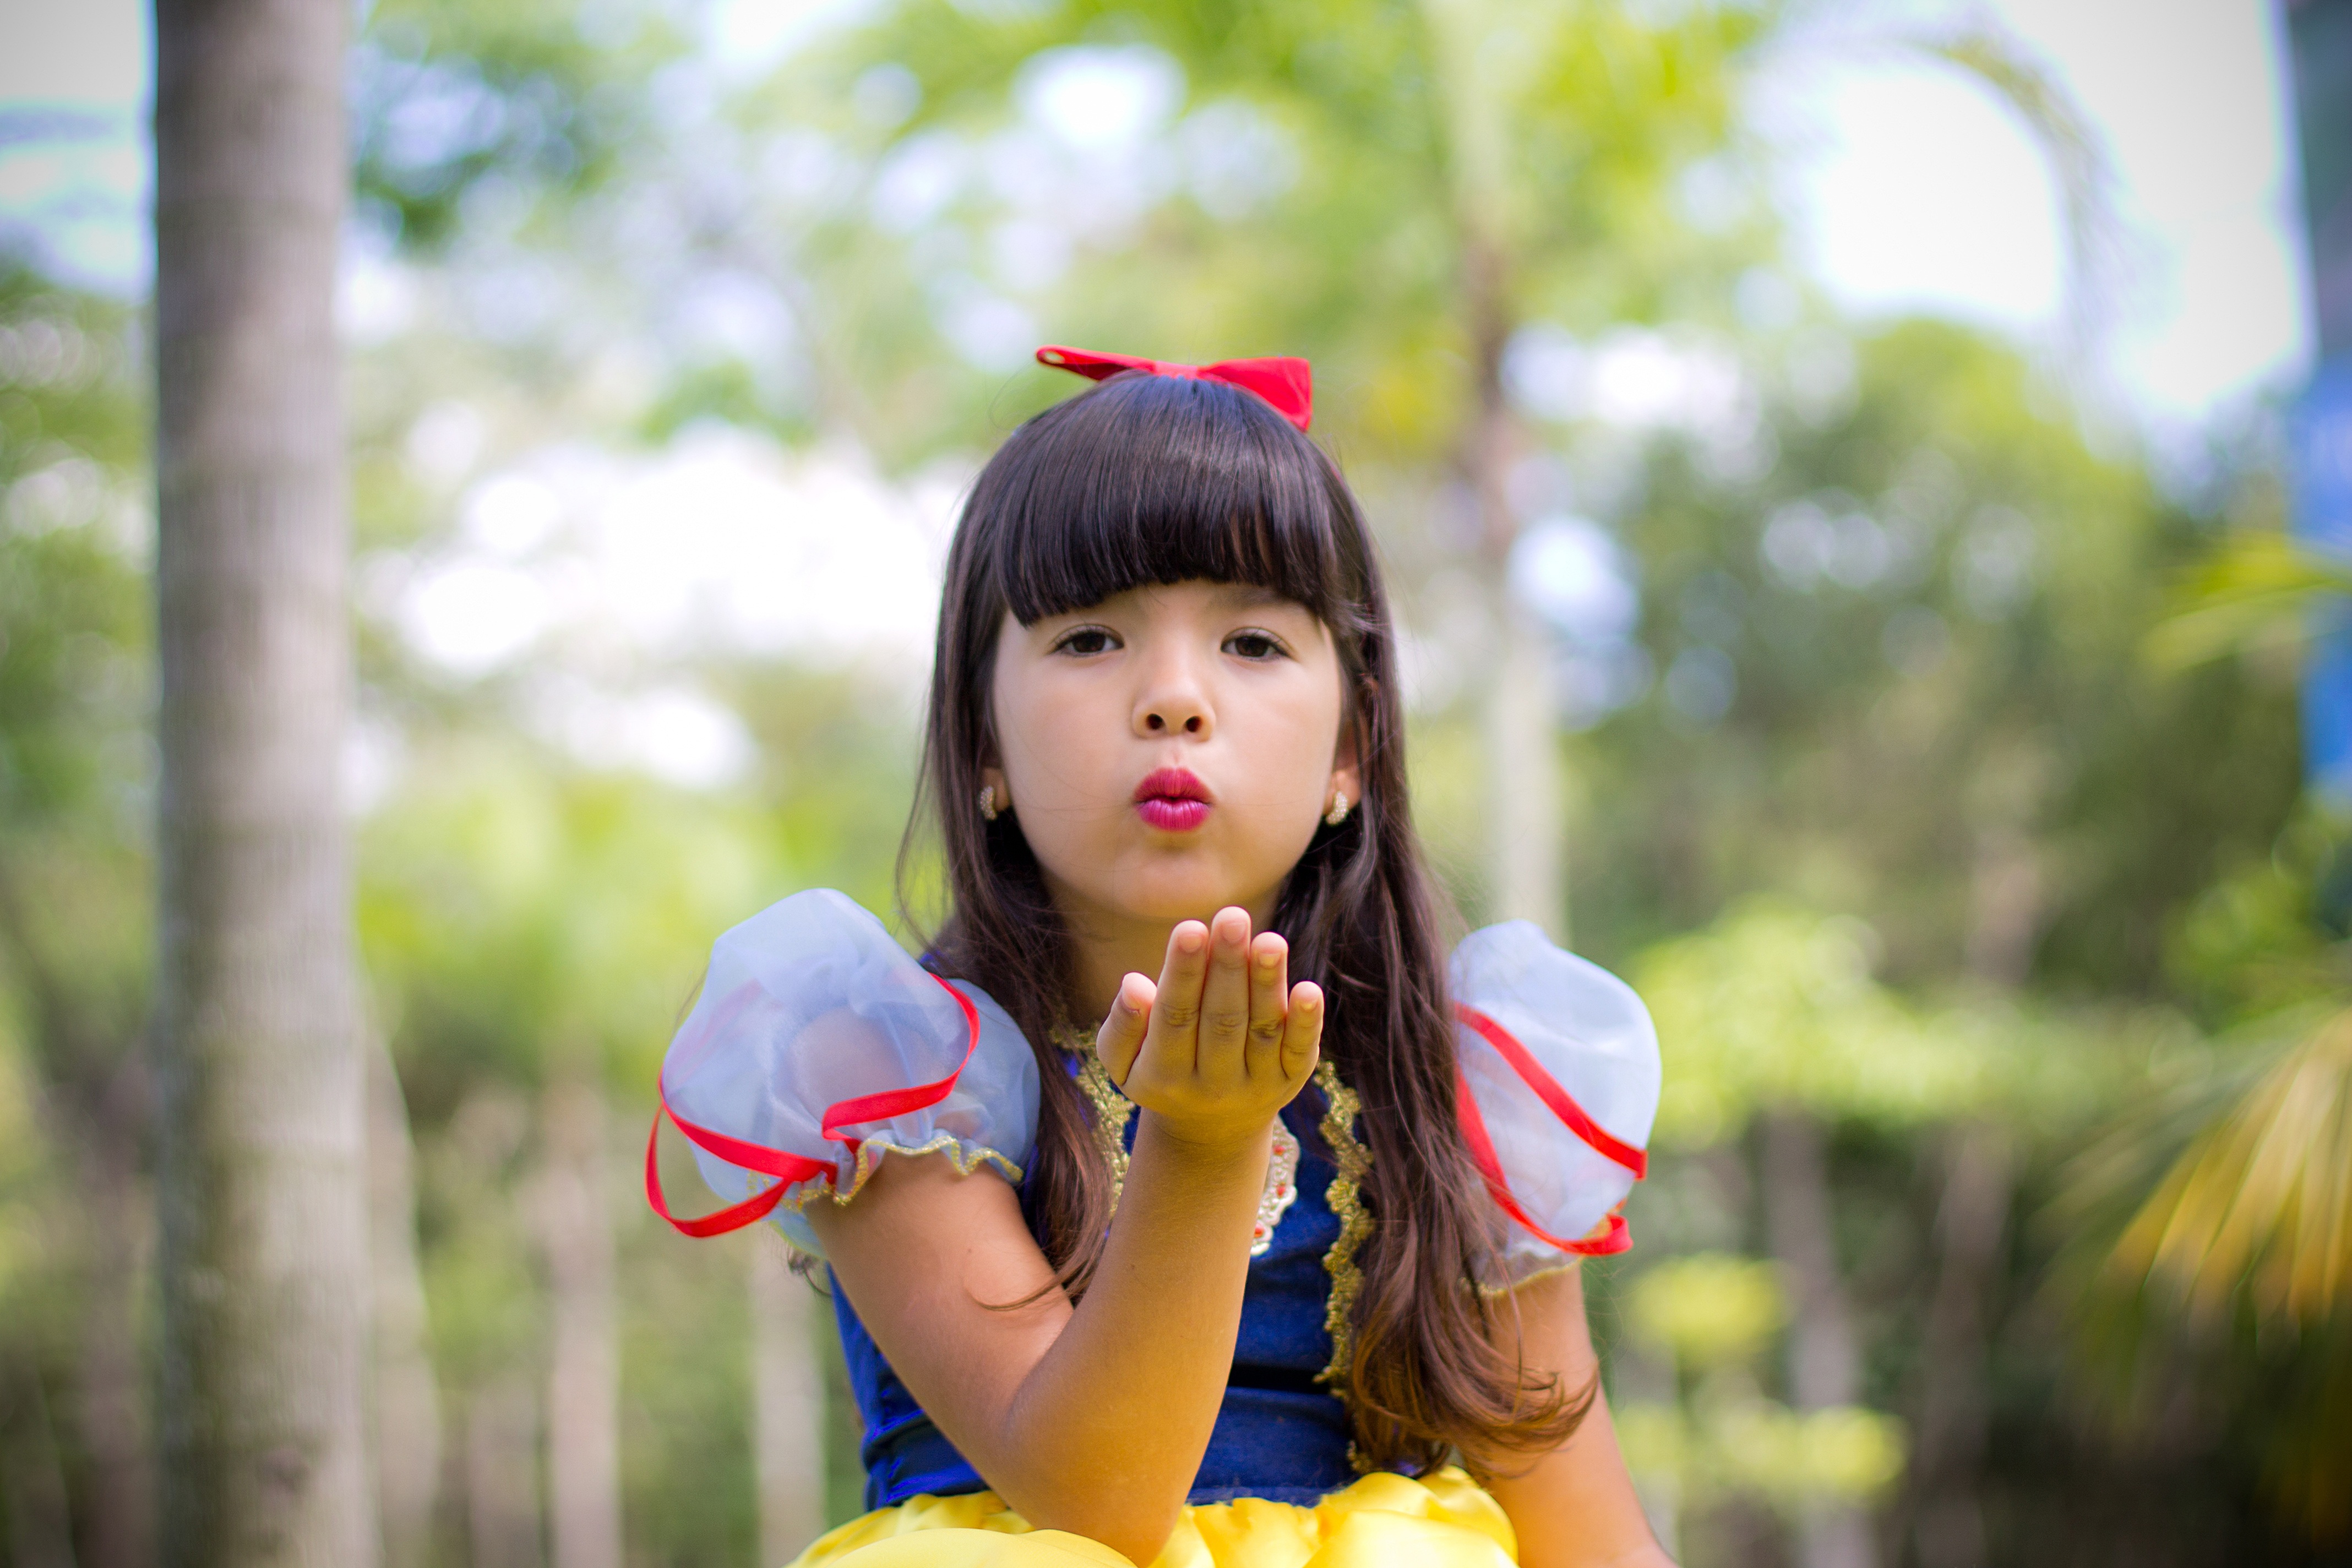
person, people, girl, play, flower, spring, kiss, child, garden, smiling, smile, doll, happy, infant, toddler, skin, beauty, princess, snow white, portrait photography